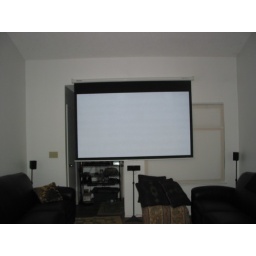
Anybody else have 92&amp;quot; screen in there bedroom